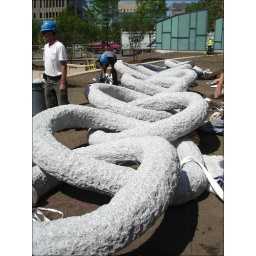
Now we just need to plop in the pine trees